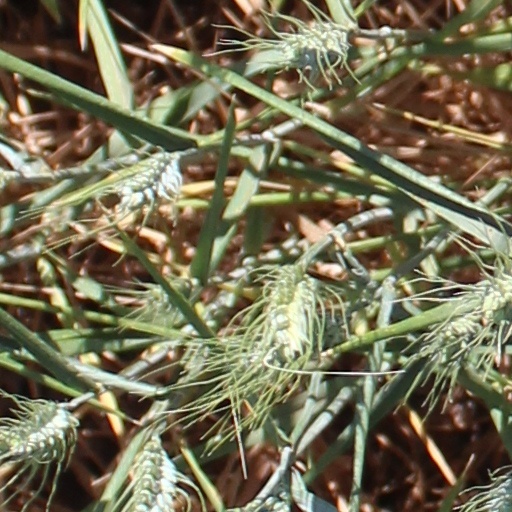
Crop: wheat